P. J. Walters

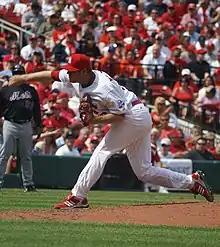
Walters pitching for the St. Louis Cardinals in 2009

Walters was drafted by the St. Louis Cardinals in the 11th round of the 2006 player draft (346th overall). He climbed three levels in 2007 and earned the Cardinals minor league pitcher of the year honors. He then spent most of 2008 in Triple-A Memphis. He went 9-4 for the Cardinals' top affiliate, with a 4.87 ERA over 122 innings.